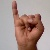
The image shows a hand gesture representing the letter 'I' in Indian Sign Language.